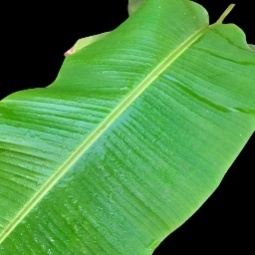
Label: Healthy